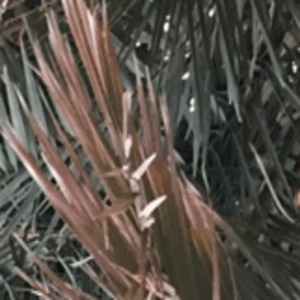
Label: Potassium Deficiency